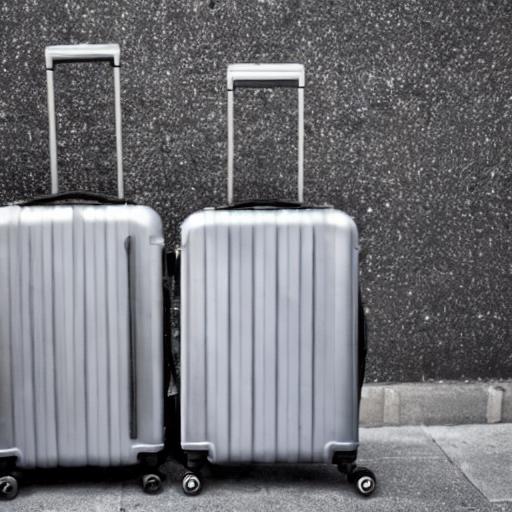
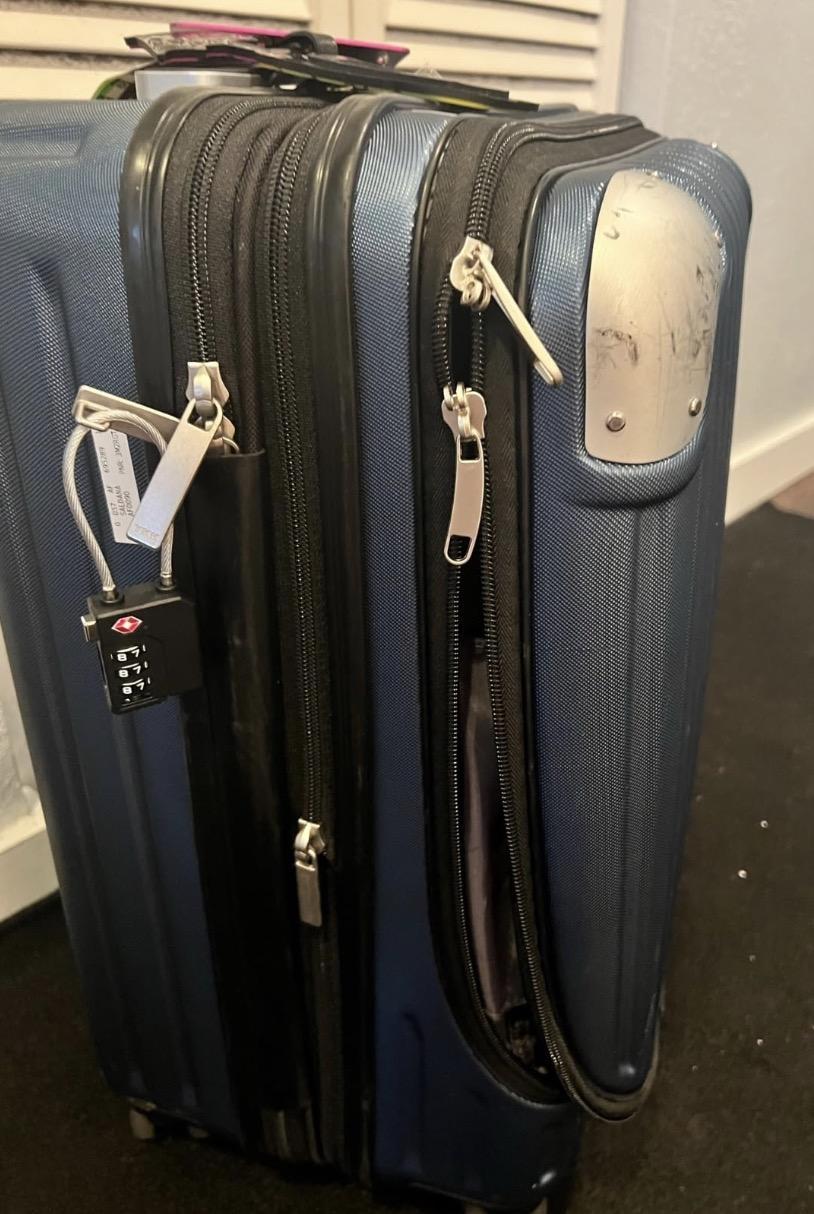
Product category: items_tea
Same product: no